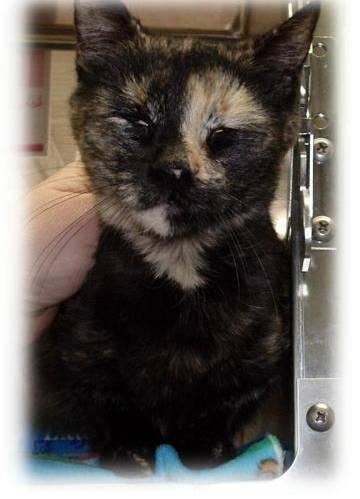
cat